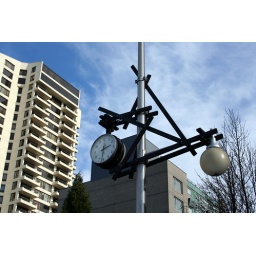
Belltown clock and lamp post sculpture with a condo high rise in the background.